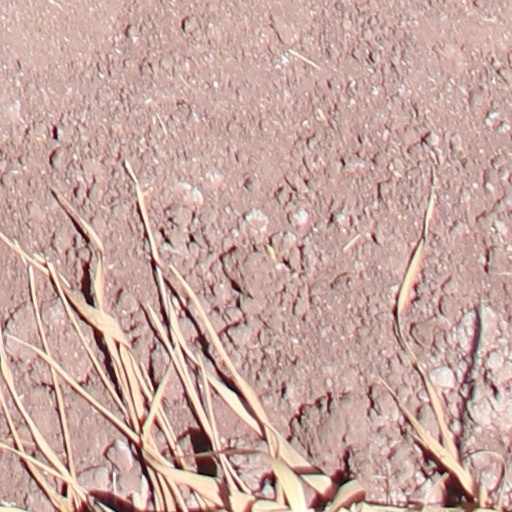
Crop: wheat